David Parry (biophysicist)

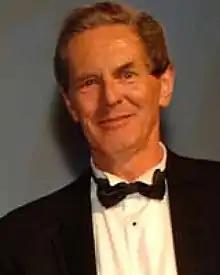
Parry in 2008

David Anthony Dougall Parry is a New Zealand biophysicist known for his work within the area of ultrastructure scleroprotein analysis. He is the former President of the International Union for Pure and Applied Biophysics and former Vice President of the International Council for Science (ICSU).